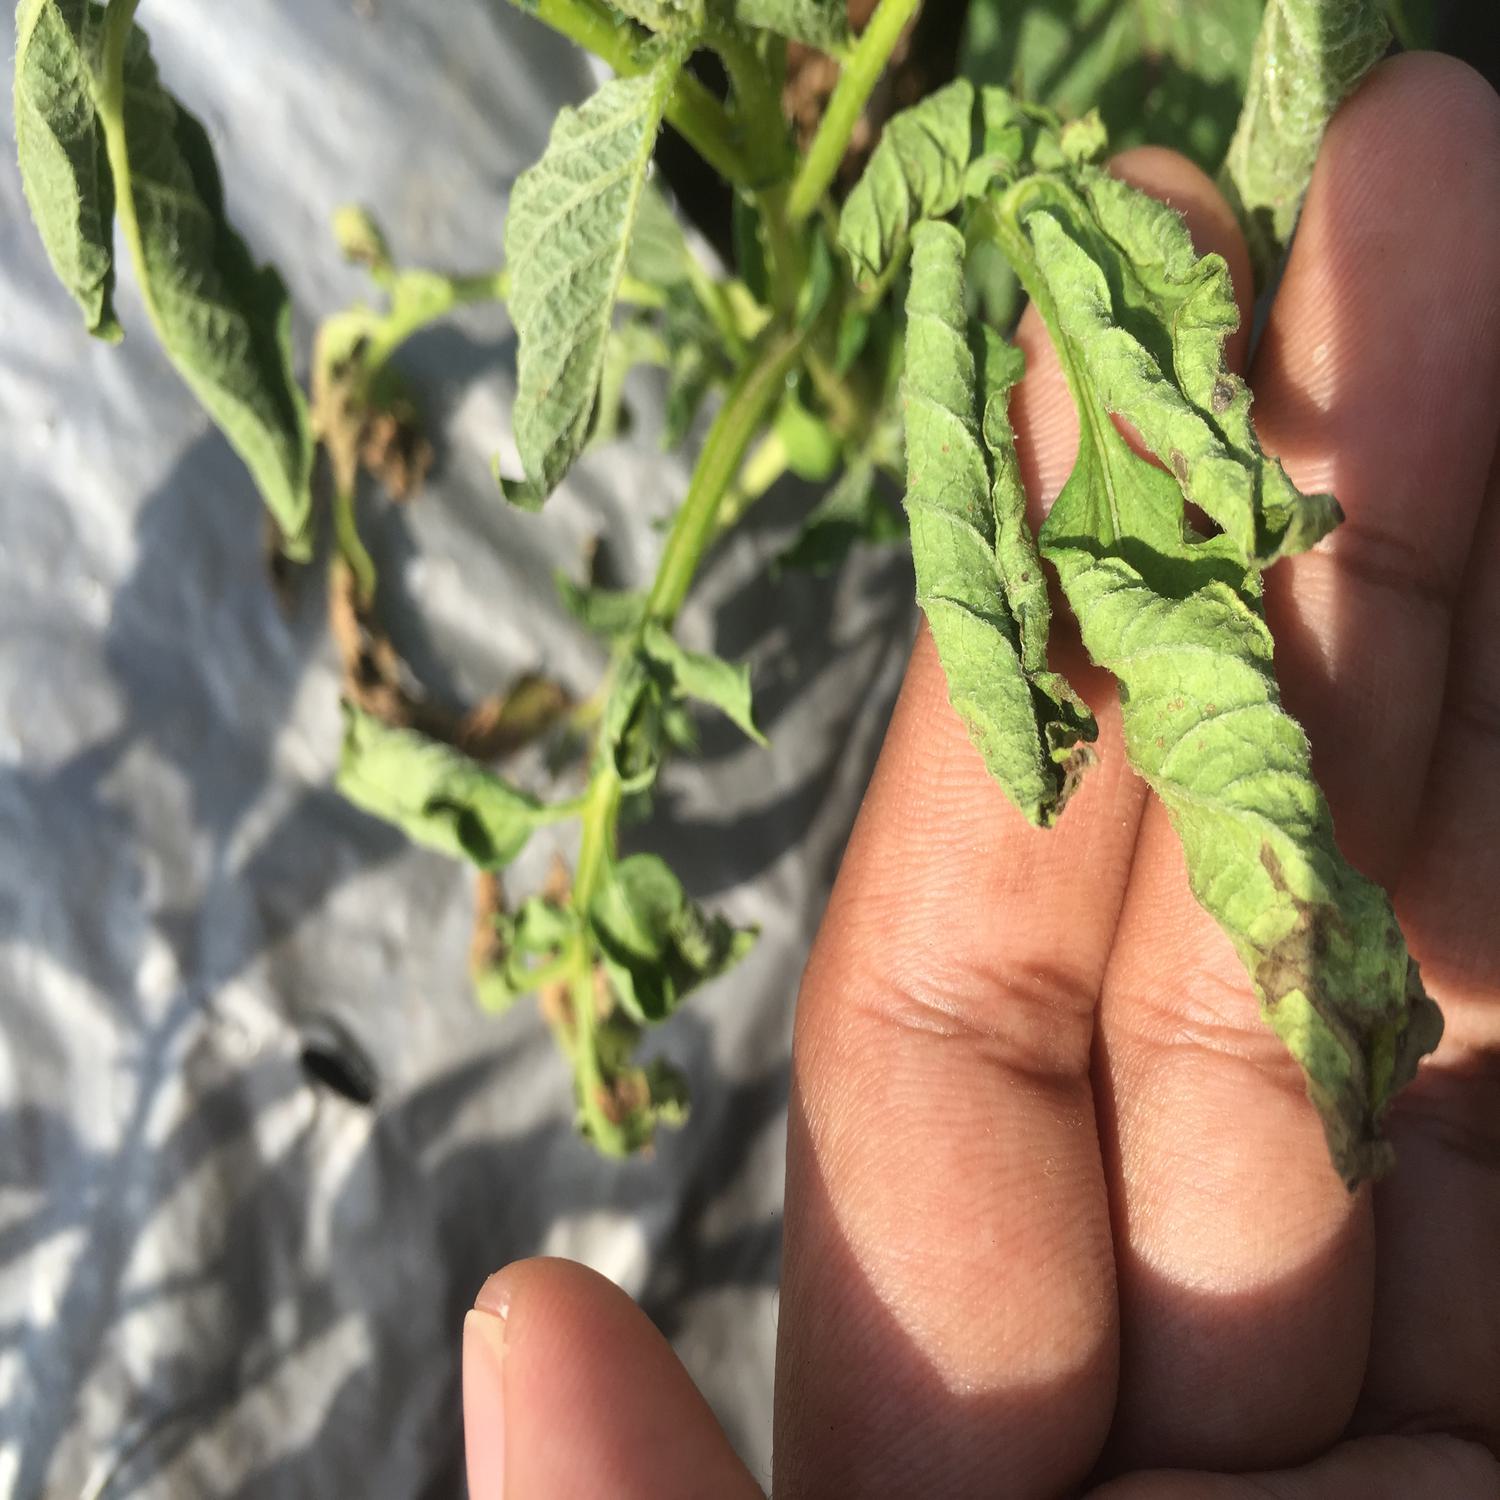
Label: Bacteria